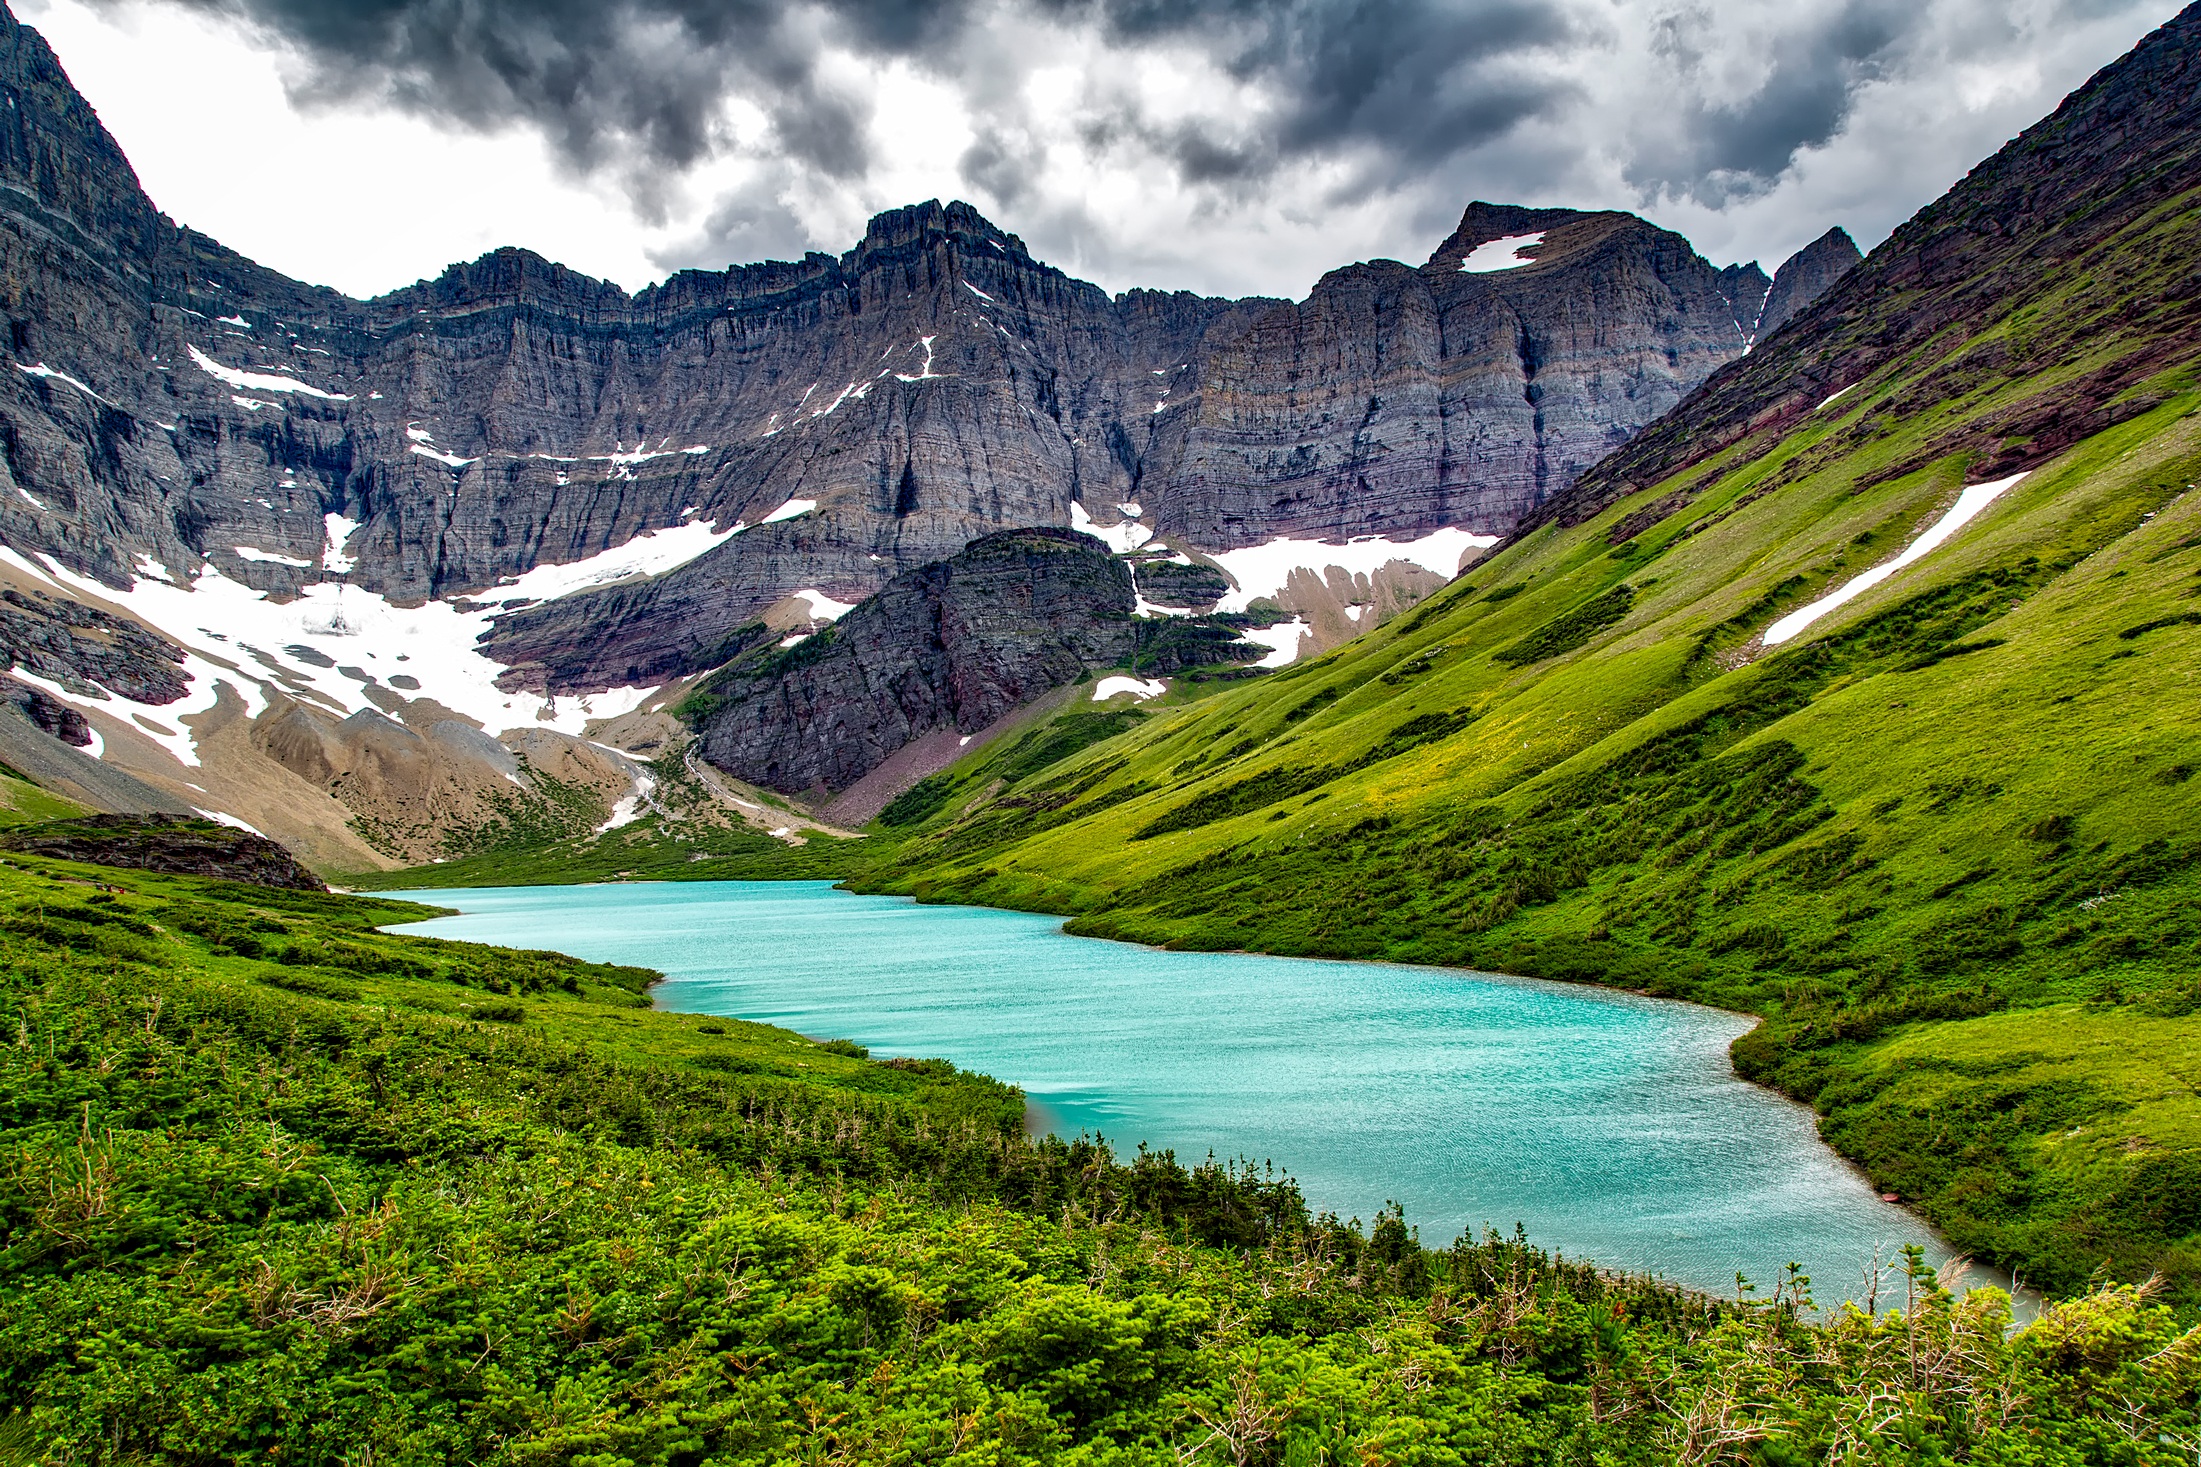
landscape, nature, wilderness, mountain, snow, sky, meadow, lake, valley, mountain range, scenic, fjord, gorge, canyon, reservoir, highland, national park, plants, outdoors, hdr, clouds, mountains, alps, ravine, plateau, fell, loch, montana, moraine, glacier national park, landform, tarn, mountain pass, geographical feature, mountainous landforms, glacial landform, cracker lake